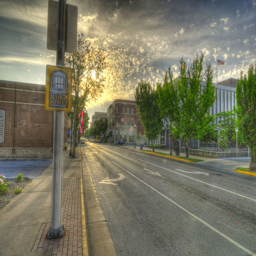
An empty city street as the sun sets in a cloudy sky.
A very artistic view of a street in the middle of a sunset.
The setting sun illuminates high clouds over an empty city street.
a street during the day with no traffic on it
A lone sign post stands in a city street at sunset.